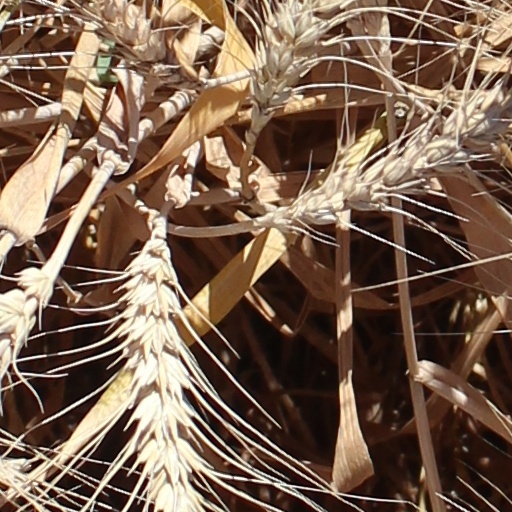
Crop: wheat